Agricultural University of Kraków

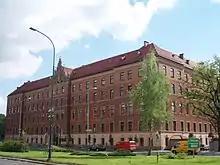
Collegium Godlewskiego

Professor Emil Godlewski became the Head of the Study in 1892. It was thanks to his efforts that the Collegium Agronomicum was built in 1906–1910 for Agricultural Study. The building, later named after him, is now the seat of the Rector's office, and the university's Senate. The Study existed till 1923 when it was transformed into the Faculty of Agriculture of the Jagiellonian University. In 1924 the faculty offered Europe's first Higher Academic Cooperative Course. The studies took four years and graduates obtained a BSc degree. In the same year horticultural courses were offered, later transformed into a three-year Horticultural Study.